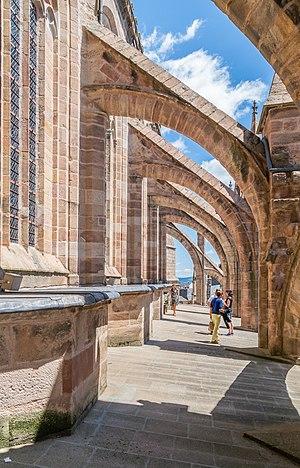
La cathédrale Notre-Dame de Rodez, construite entre le XIIIᵉ et XVIᵉ siècles, est une cathédrale catholique située à Rodez dans le département de l'Aveyron. C'est la cathédrale du diocèse de Rodez et Vabres.